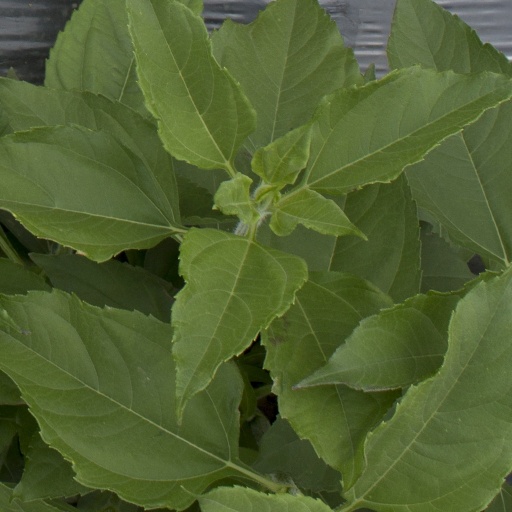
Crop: Jerusalem artichoke